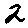
Label: 2